Waterless Mountain

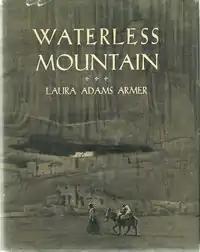

Waterless Mountain is an American novel by Laura Adams Armer published in 1931, recommended for teens between the ages of 13 and 19. Awarded the Newbery Medal for excellence in American children's literature, as well as Longmans Juvenile Fiction Prize, it is a coming-of-age story about a Navajo boy.